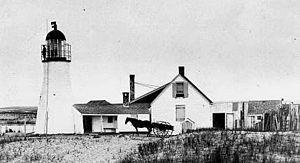
Le phare de Race Point est un phare actif situé à l'extrémité nord de Long Point dans le Comté de Barnstable.